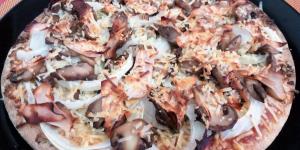
pizza de espelta integral con jamon champinones y cebolla